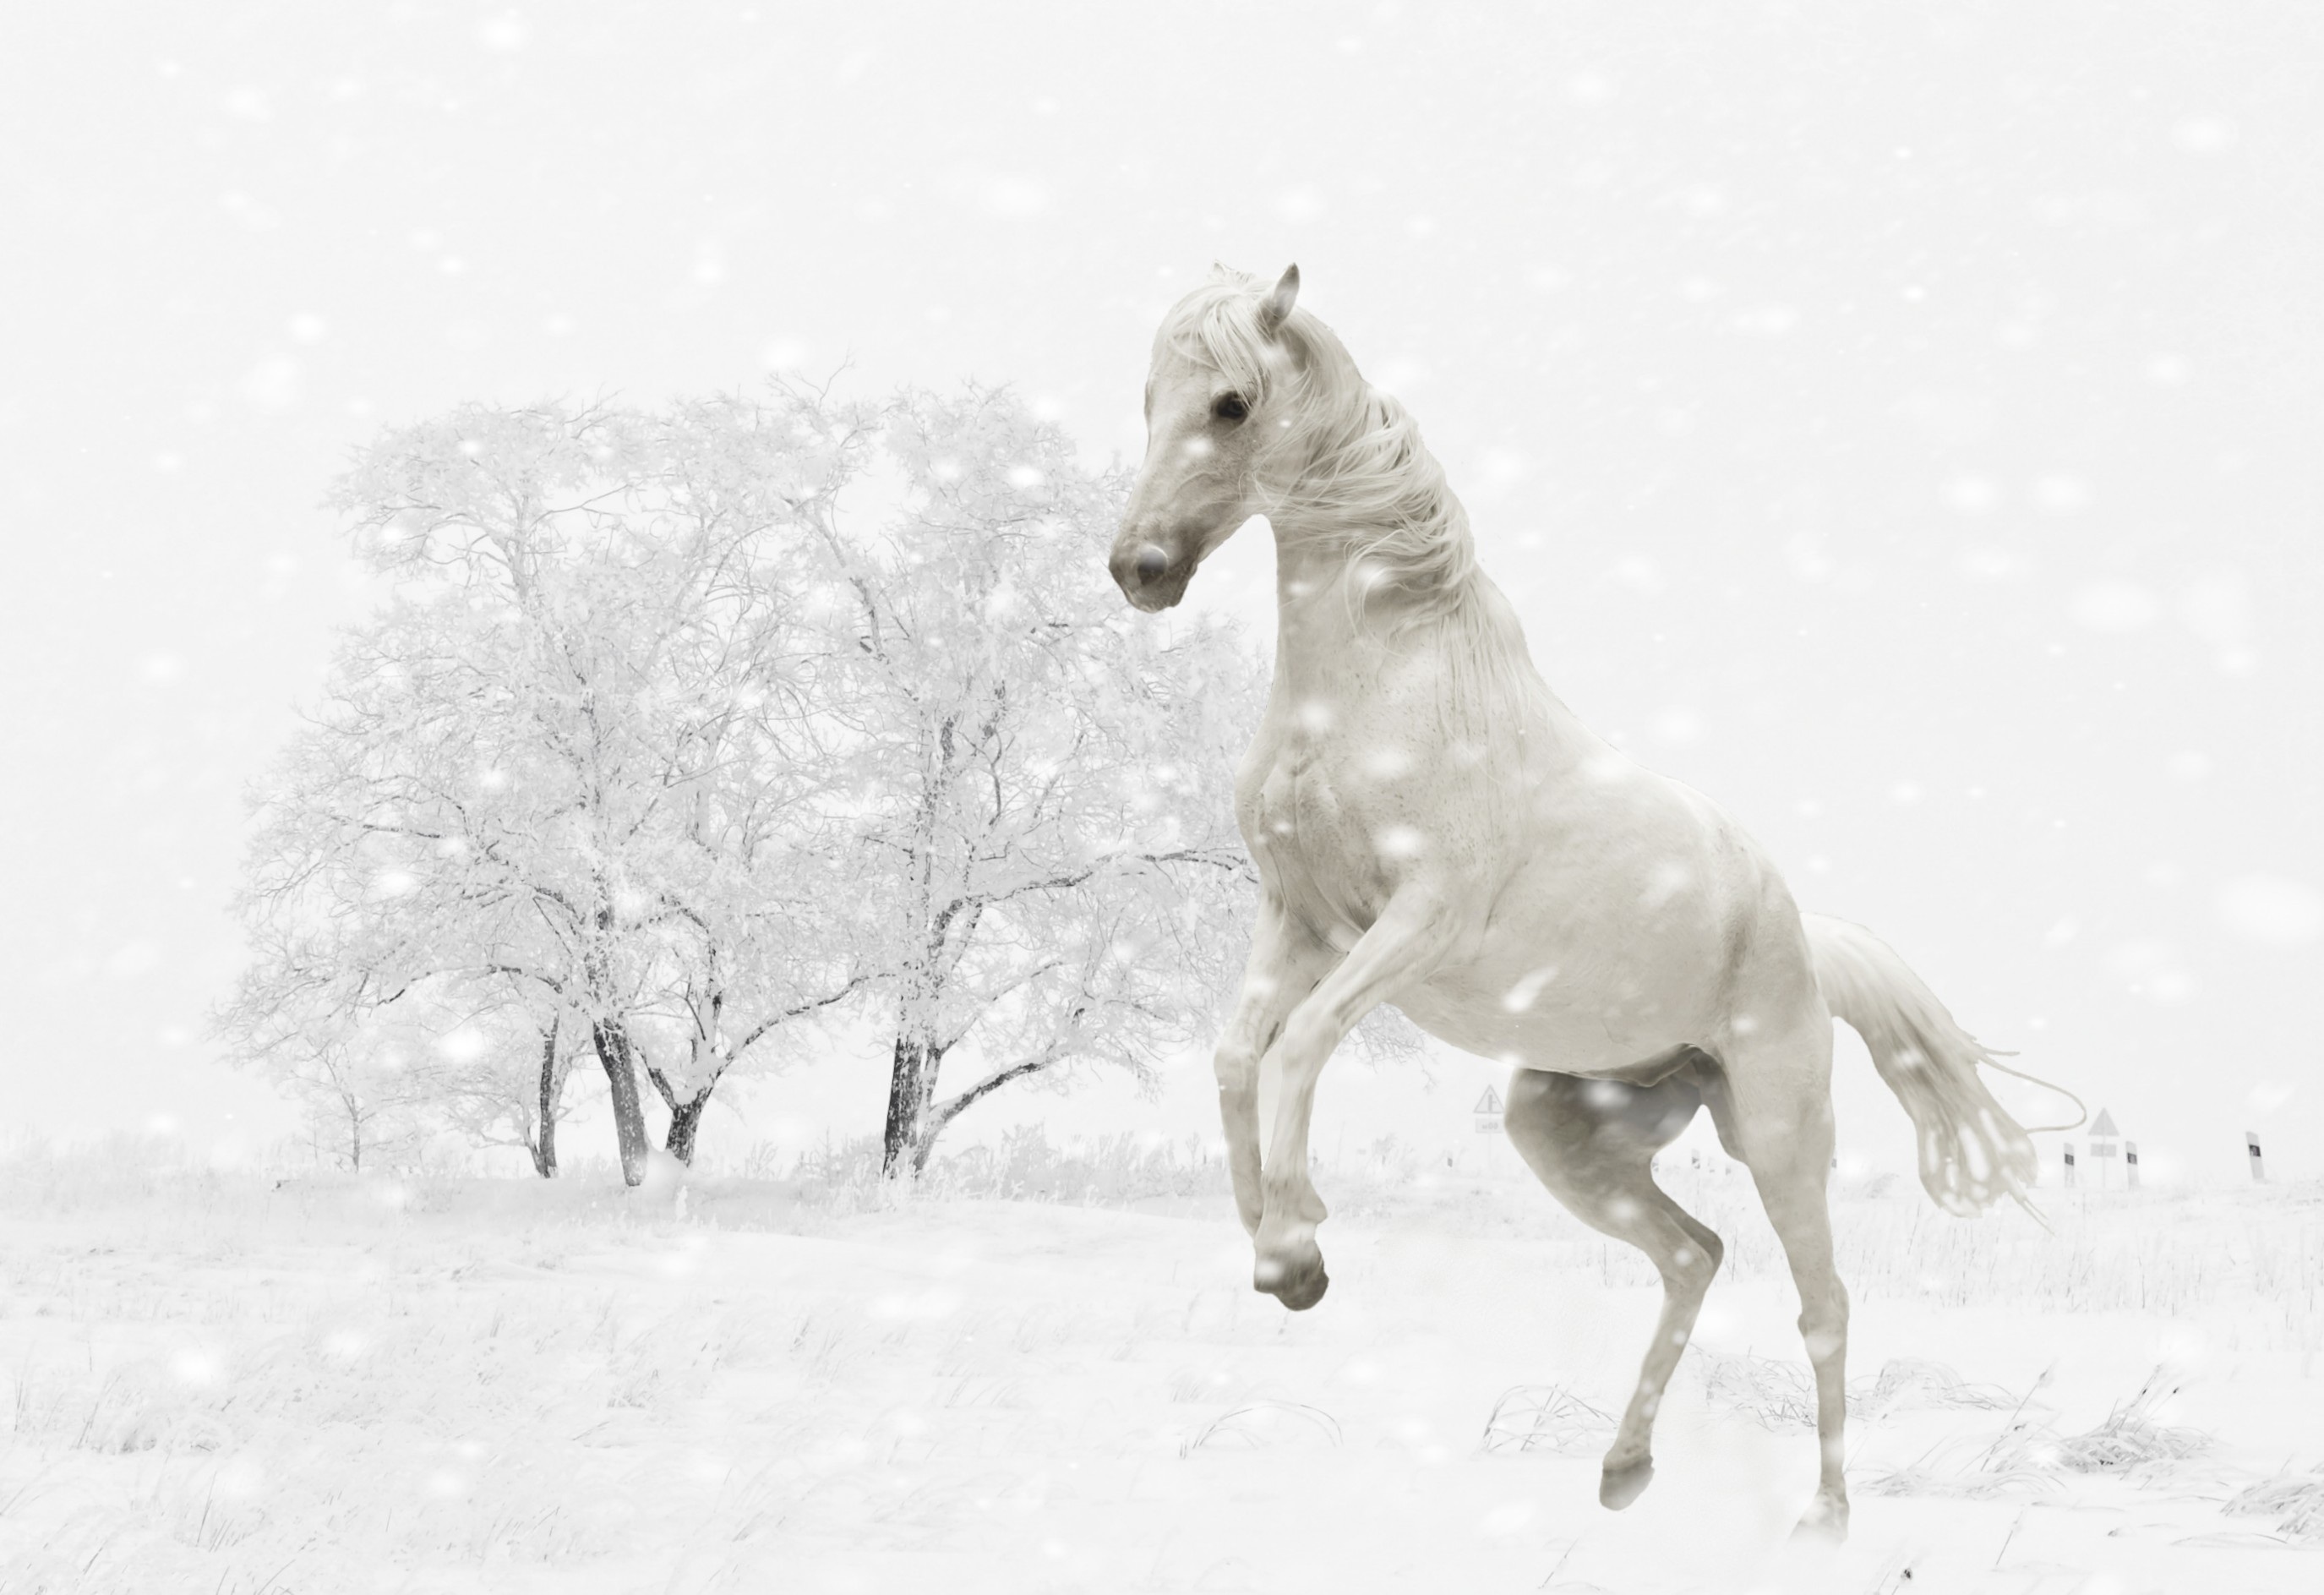
landscape, nature, snow, winter, black and white, play, run, animal, horse, mammal, stallion, mane, snowy, season, mare, coupling, mold, wintry, snow landscape, winter time, horse like mammal, mustang horse